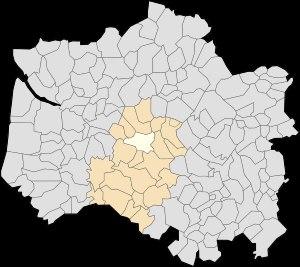
Marenla est une commune française située dans le département du Pas-de-Calais en région Hauts-de-France.